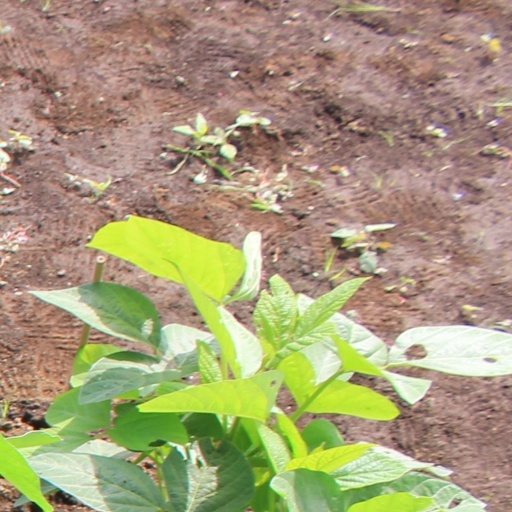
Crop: soybean